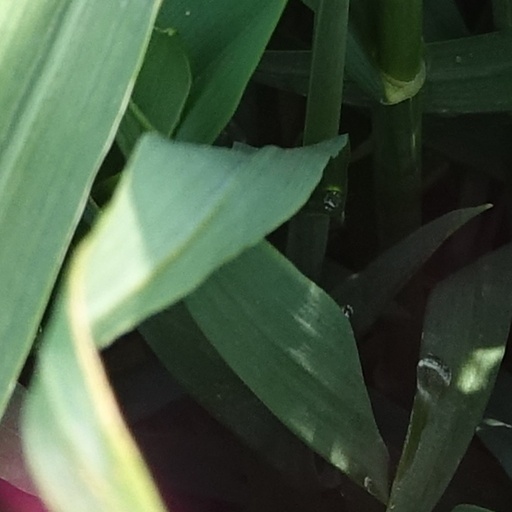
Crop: wheat